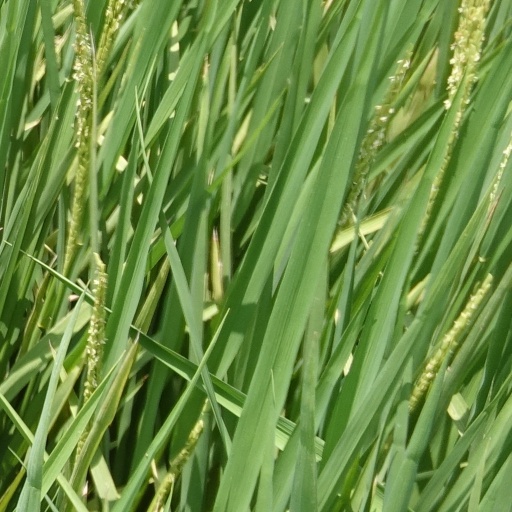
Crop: rice